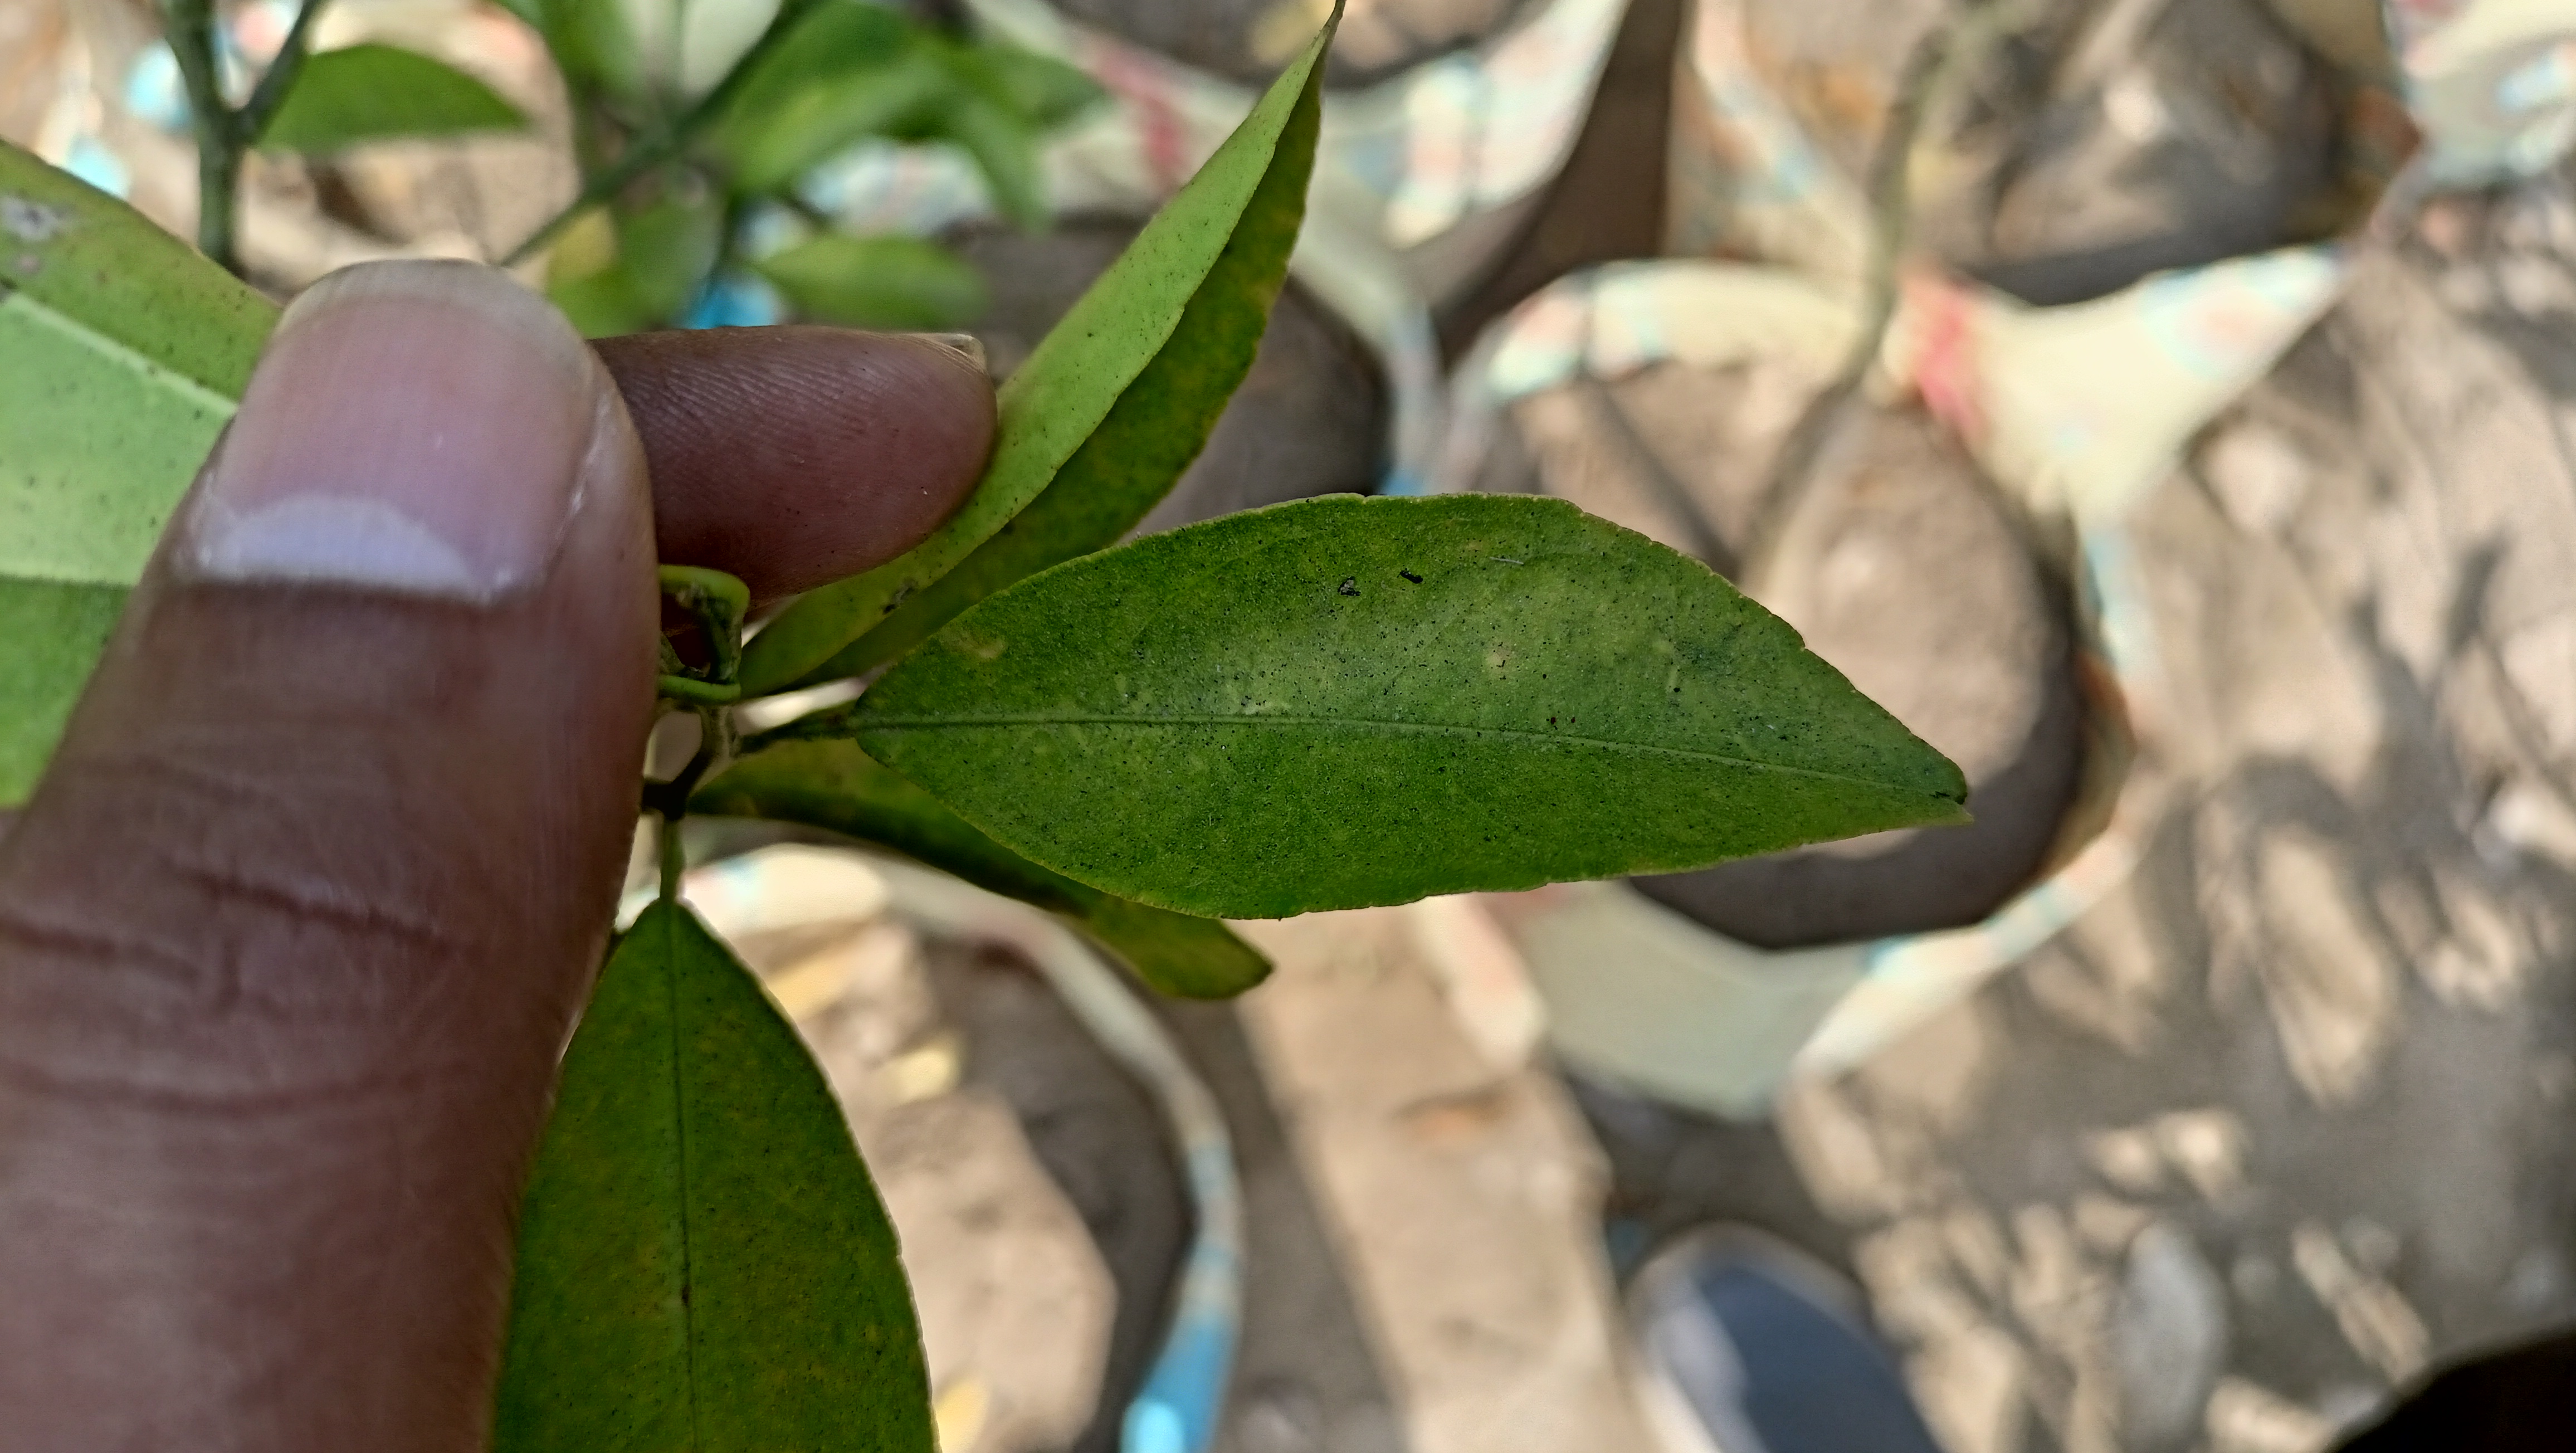
Mandarin leaf variety: Mandaring